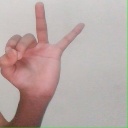
अक्षर: ण